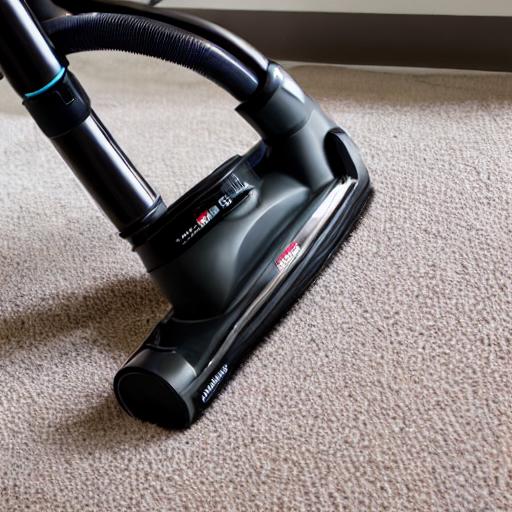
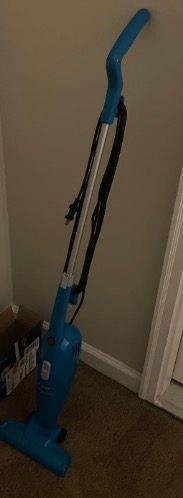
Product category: items_vacuum
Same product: no